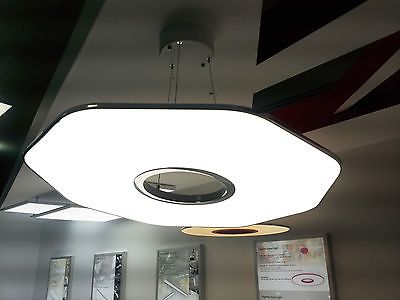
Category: lamp